Rot-proof

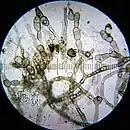
Mildew from wood

Rot-proof or rot resistant is a condition of preservation or protection, by a process or treatment of materials used in industrial manufacturing or production to prevent biodegradation and chemical decomposition. Decomposition is a factor in which organic matter breaks down over time. It is commonly caused by fungus, mold or mildew.